The Hater (2022 film)

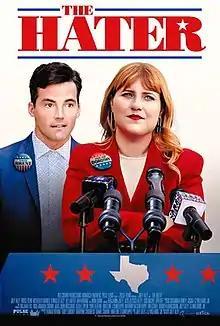
Theatrical release poster

The Hater is a 2022 American political satire film written and directed by Joey Ally in her feature debut. Ally stars alongside Bruce Dern, Meredith Hagner, D'Angelo Lacy, Ali Larter, Ian Harding, and Nora Dunn. The plot follows a liberal speechwriter (Ally) who goes undercover as a Republican to defeat her conservative childhood nemesis (Harding) and to lose him the Texas primary nomination. The film was released in the United States on March 18, 2022, by Vertical Entertainment. It received generally positive reviews from critics.